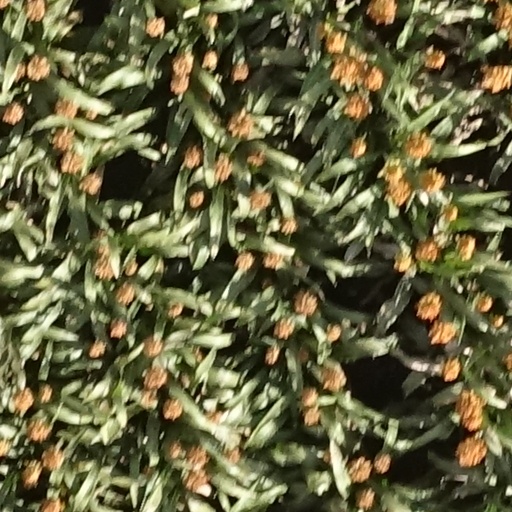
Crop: sorghum